Robert E. Myers (record producer)

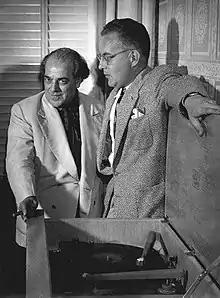
Record producer Robert E. Myers with Brazilian composer Hector Villa Lobos.

Robert Earl Myers Jr. (March 22, 1912 – March 12, 1976), also known as Bob Myers, was an American classical music record producer and artists & repertoire specialist. Myers spent most of his career at Capitol Records and the classical music division of its EMI parent company, Angel Records. During his early years with Capitol Records, Myers produced Grammy Award winning classical albums. In his later career, Myers led the Angel label in the United States, which included responsibility for all business and artist and repertoire decisions.